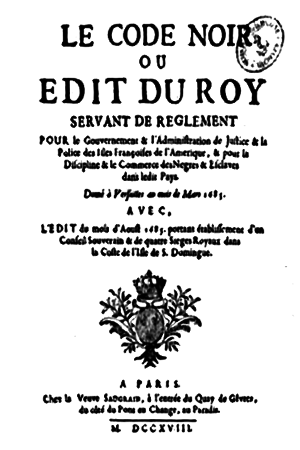
Louis XIV de France, Louis XV de France, Le Code Noir ou Edit du Roi Servant de reglement pour le Gouvernement &amp
Le racisme d'État, aussi conceptualisé sous le terme de « racisme institutionnel » est historiquement une ségrégation raciste institutionnalisée. Le terme de « race » renvoie alors à sa dimension ethnique.
Code noir est le titre qui a été donné à l’Ordonnance royale de Louis XIV ou Édit royal de mars 1685 touchant la police des îles de l'Amérique française, puis aux édits similaires de 1723 sur les Mascareignes et de 1724 sur la Louisiane, et enfin, à partir du milieu du XVIIIᵉ siècle, aux recueils de textes juridiques relatifs aux colonies françaises.